Old Compton Street

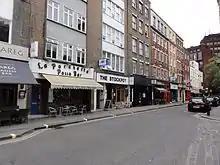
Eastern end of Old Compton Street

Old Compton Street is a road that runs east–west through Soho in the West End of London, named after Henry Compton who raised funds for St Anne's Church in 1686. The area, particularly this street, became home to French Protestant refugees in 1681. Known for its diverse and artistic traditions, the street housed businesses, artists, philosophers, and was frequented by communists and proto-beatniks. The Algerian Coffee Stores, one of the oldest shops on the street, was established in 1887. After World War II, the street became a centre for modern and trad jazz. Since the 1970s, Old Compton Street has been a focal point for London's gay community, with numerous gay bars, restaurants, and specialty shops. The Admiral Duncan pub, a notable gay venue, was bombed in 1999 in a hate crime attack. The street is also home to the Prince Edward Theatre.